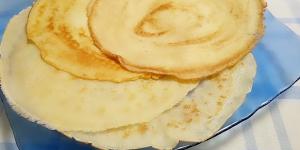
panqueques sin tacc